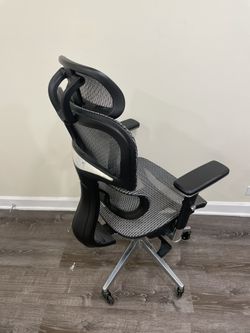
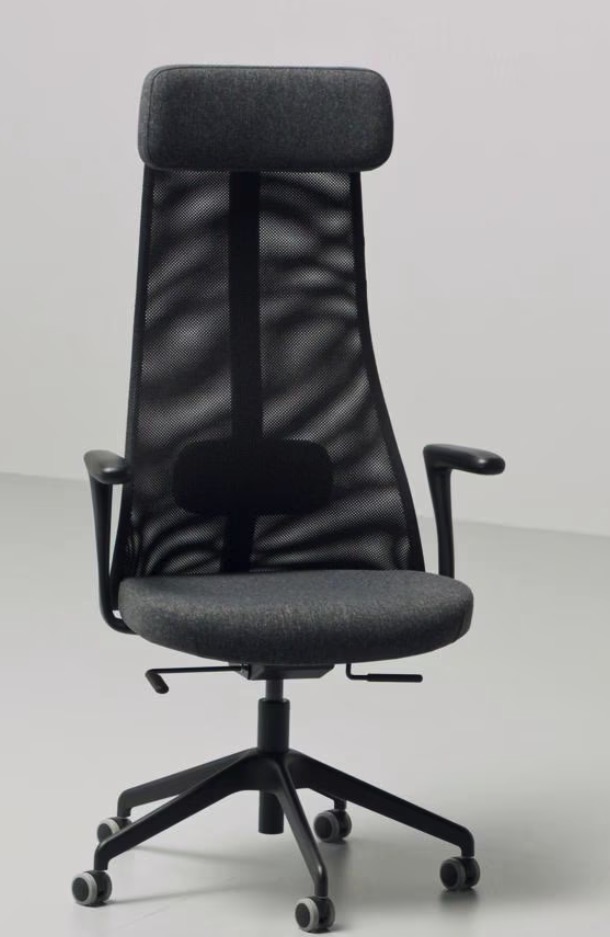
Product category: items_chair
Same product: no